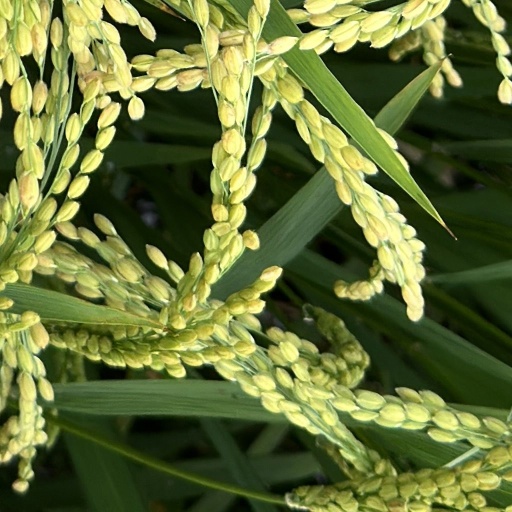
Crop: rice